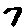
Label: 7